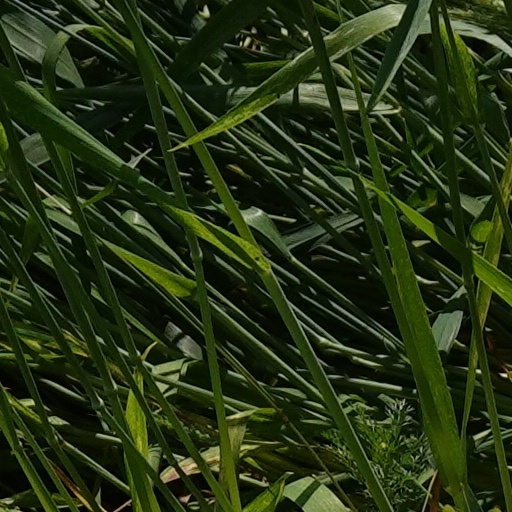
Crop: wheat